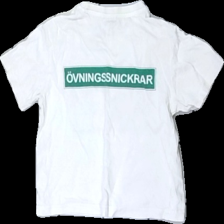
View: back
Type: T-shirt
Category: Children
Brand: Not in the list
Brand text on label: clique
Colors: White, Black, Brown, Multicolor
Material: 100% cotton
Pattern: Other
Cut: Regular
Size: 92
Season: All
Stains: Major
Damage: fläckar
Damage location: middle center
Damage 2 location: top center
Damage 3 location: middle left
Price range: <50
Recommended usage: Export
Description: vit t-shirt med reklam logga fram och text bak. mycket urtvättad, fläckar fram